Mi krop
Also known as:
es - Spanish: Mee krob
ja - Japanese: ミーグロープ
jv - Javanese: Mi krop
th - Thai: หมี่กรอบ
vi - Vietnamese: Mi krop
yue - Cantonese: 泰式脆麪
Category: noodle (deep fried noodle, rice vermicelli)
Cuisine: Thai
Associated cuisines: Thai
Area: Thailand
Countries: Thailand
Region: South Eastern Asia

The dish consists of crispy fried thin rice noodles mixed with fried tofu, fried shrimp, pork, or a combination, and sauced with a mixture of lemon or lime juice, fish sauce, tomato paste, kaffir lime leaves, chilis, and sugar. The dish can be garnished with scallions, bean sprouts, cilantro, chilis, and fried egg strips.

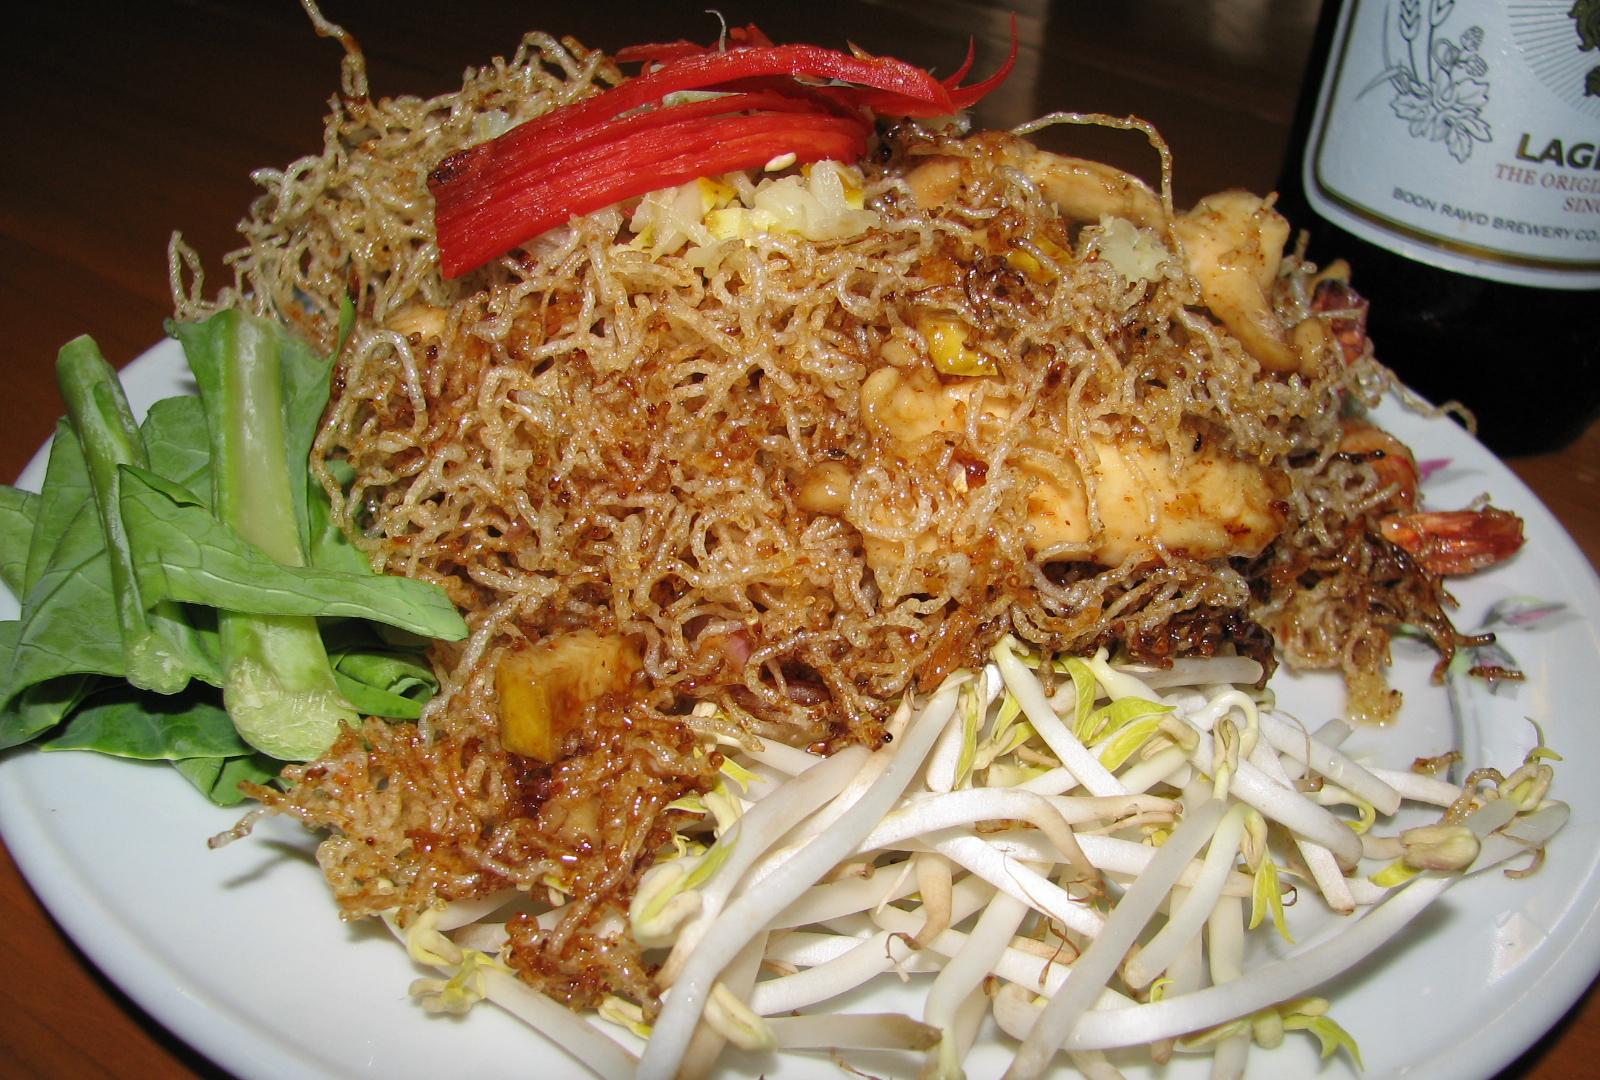